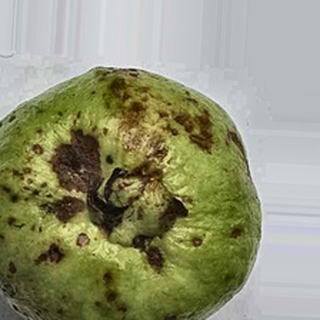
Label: guava_anthracnose